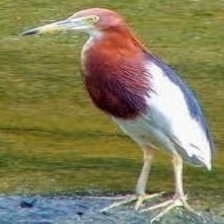
Species: CHINESE POND HERON
Scientific name: ARDEOLA BACCHUS
ImageNet parent category: little_blue_heron